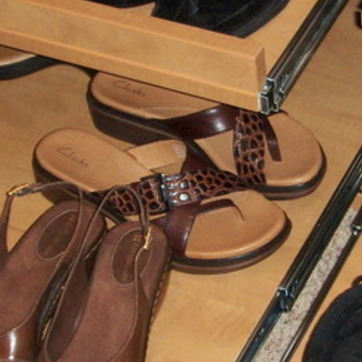
Material: leather